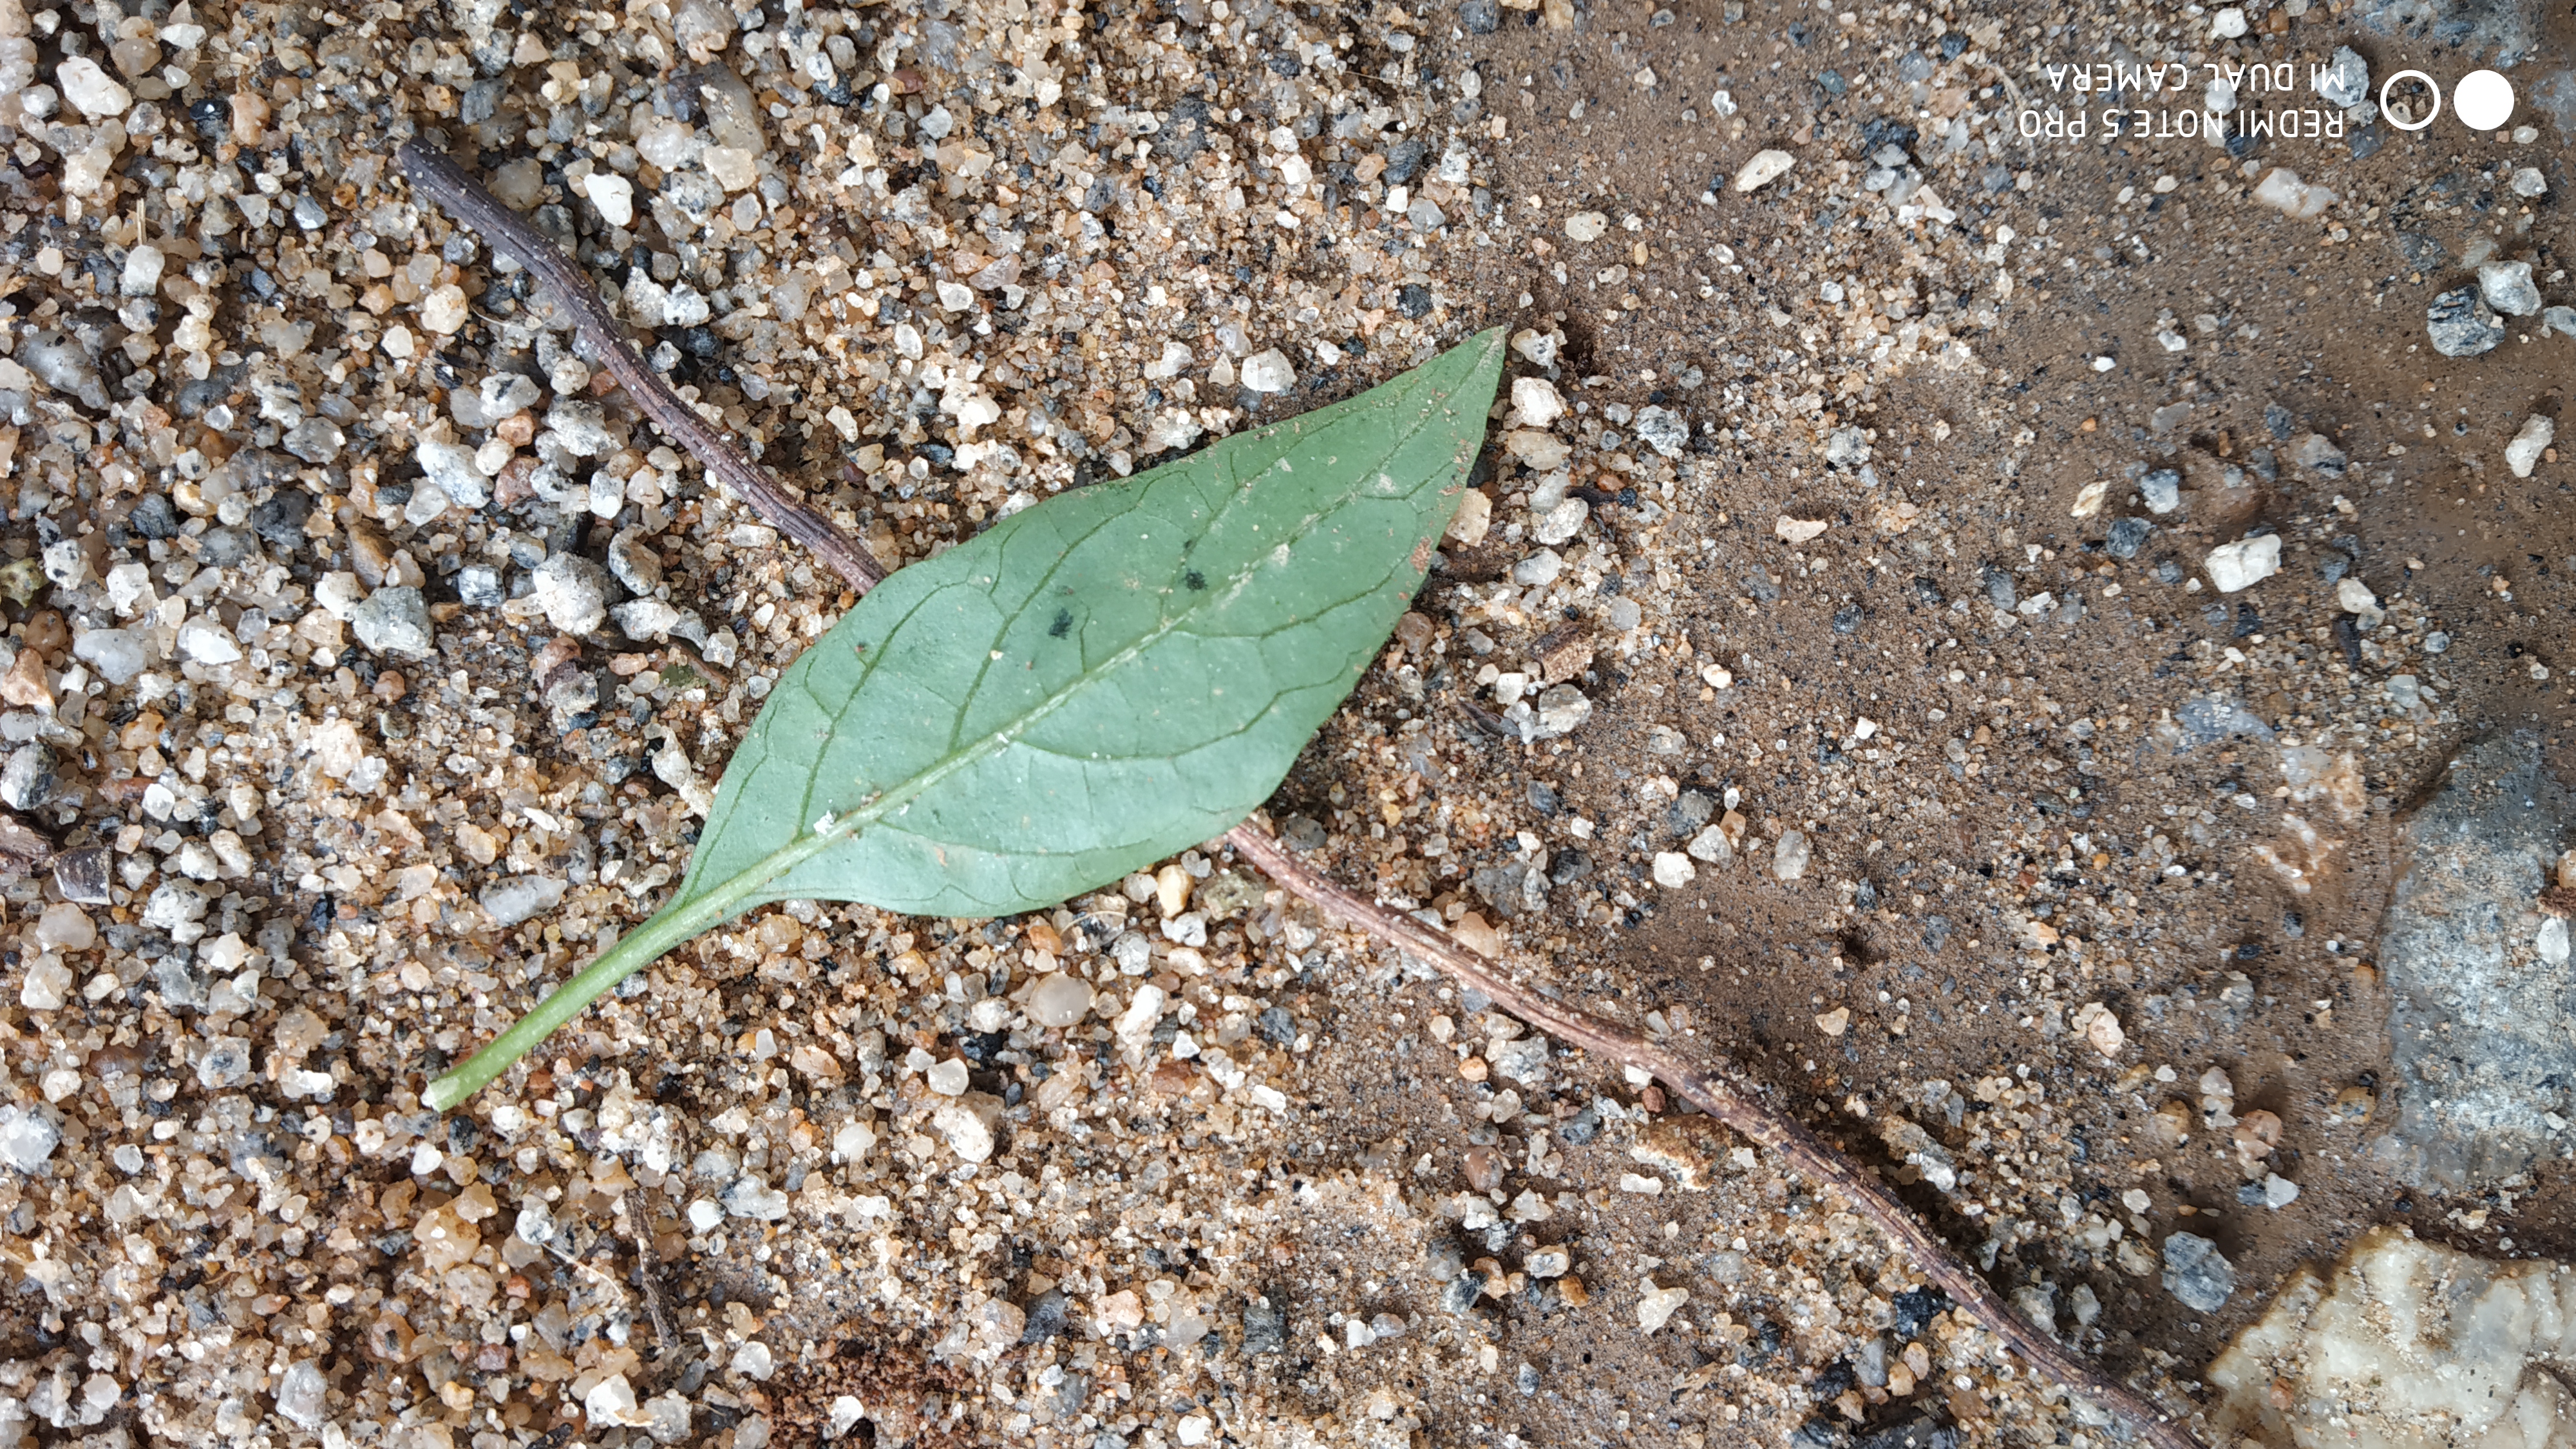
Plant: Ganike